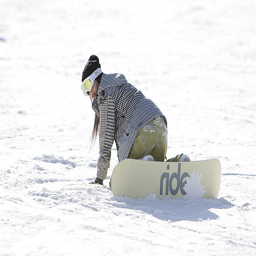
A woman on a snowboard that is fallen over on the snow.
Woman down on her knees in the snow from falling with snowboard
A woman wearing goggles falls over on a snowboard.
A women who is wearing a snow board kneeling in the snow.
A person riding a snowboard on top of snow covered ground.